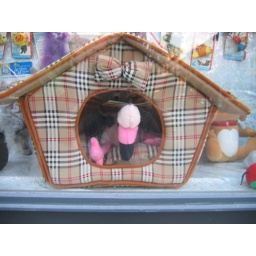
Our local pet-shop window frequent and often bizarre display changes: Flamingo in the dog house